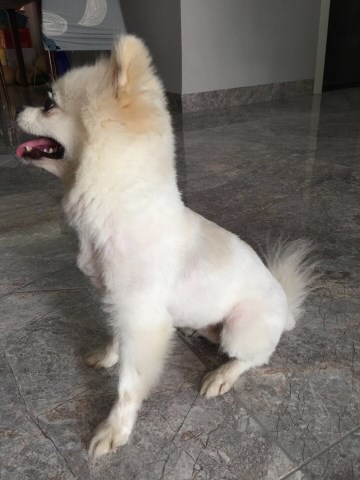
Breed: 1936-n000005-Pomeranian